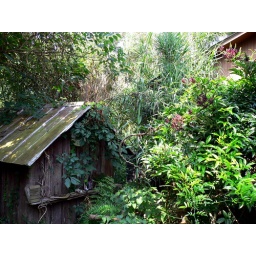
Arundo towers over house &amp;amp; old pump shed.